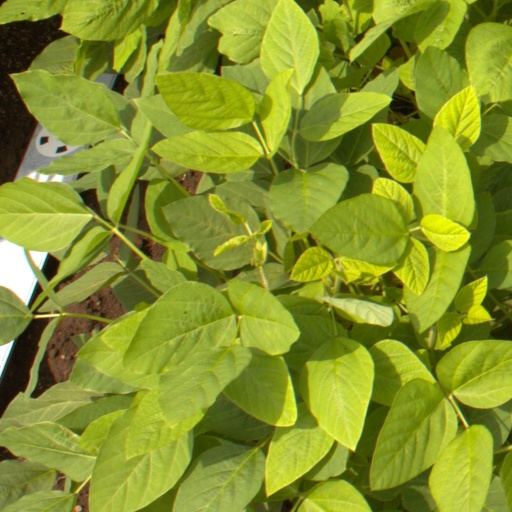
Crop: soybean